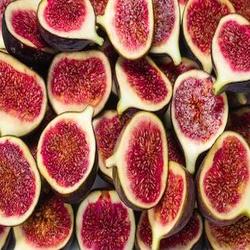
Label: Fig